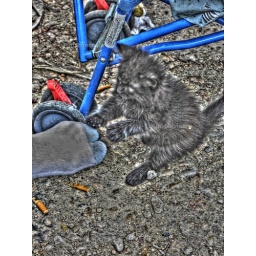
I liked the blue of the bike against the greys of the rest of the shot.